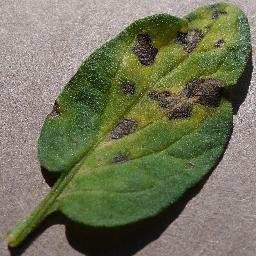
Label: Tomato___Early_blight